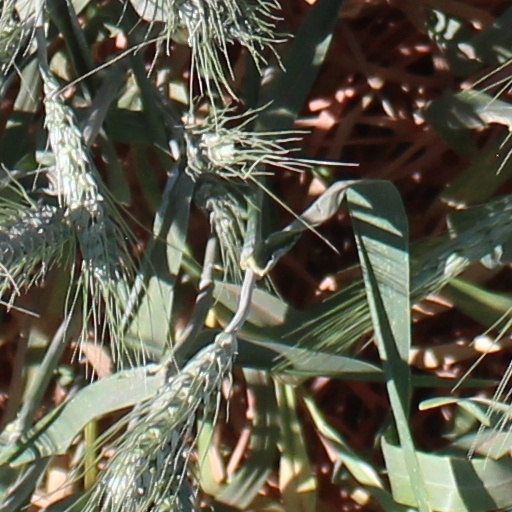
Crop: wheat